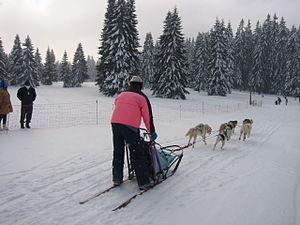
Un musher, parfois aussi dénommé meneur de chiens ou pilote d’attelage, est un conducteur de traîneau à neige tiré par un attelage de chiens.